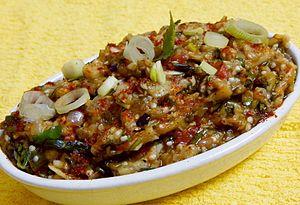
Baingan bharta, baingan ka bhurtha, baingan da bhurtha ou wangyacha bharit, est un plat d'Asie du Sud ressemblant au baba ganousch. Il appartient aux cuisines nationales de l'Inde, du Pakistan et du Bangladesh.